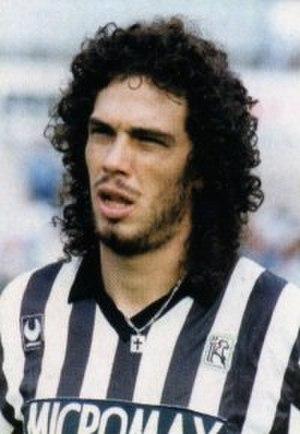
Walter Casagrande Júnior, né le 15 avril 1963 à São Paulo, est un footballeur international brésilien, qui évoluait au poste d'attaquant.